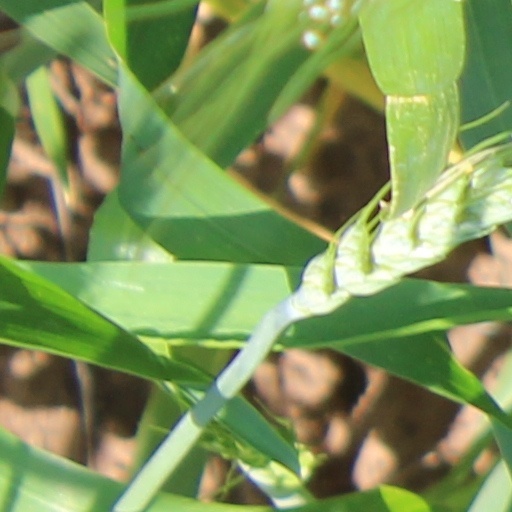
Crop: wheat